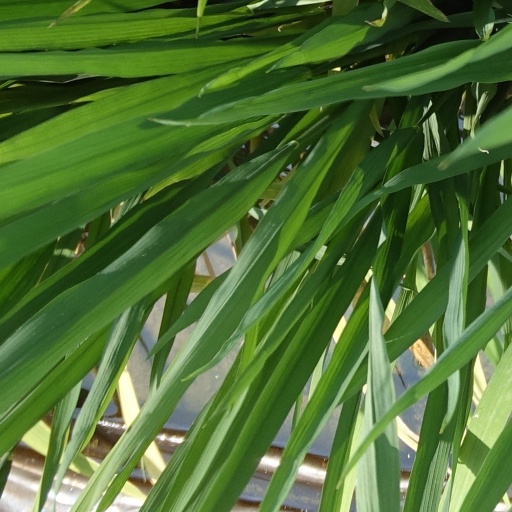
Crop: rice